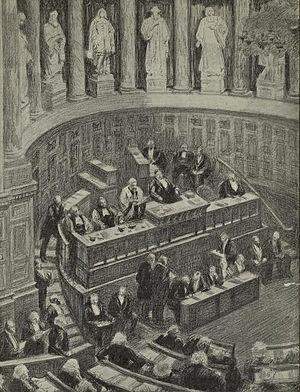
Le Sénat sous la Troisième République est l'un des deux organes législatifs, le second étant la Chambre des députés, mis en place par les lois organiques des 24 et 25 février 1875.